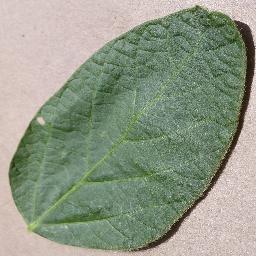
Label: Soybean___healthy